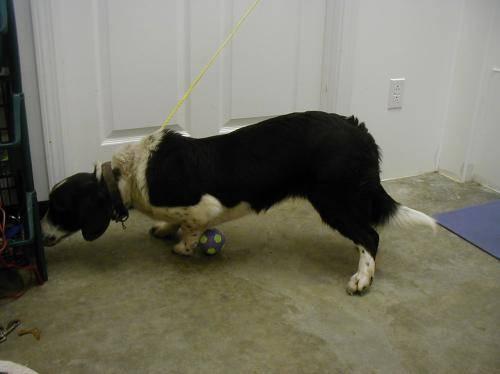
dog